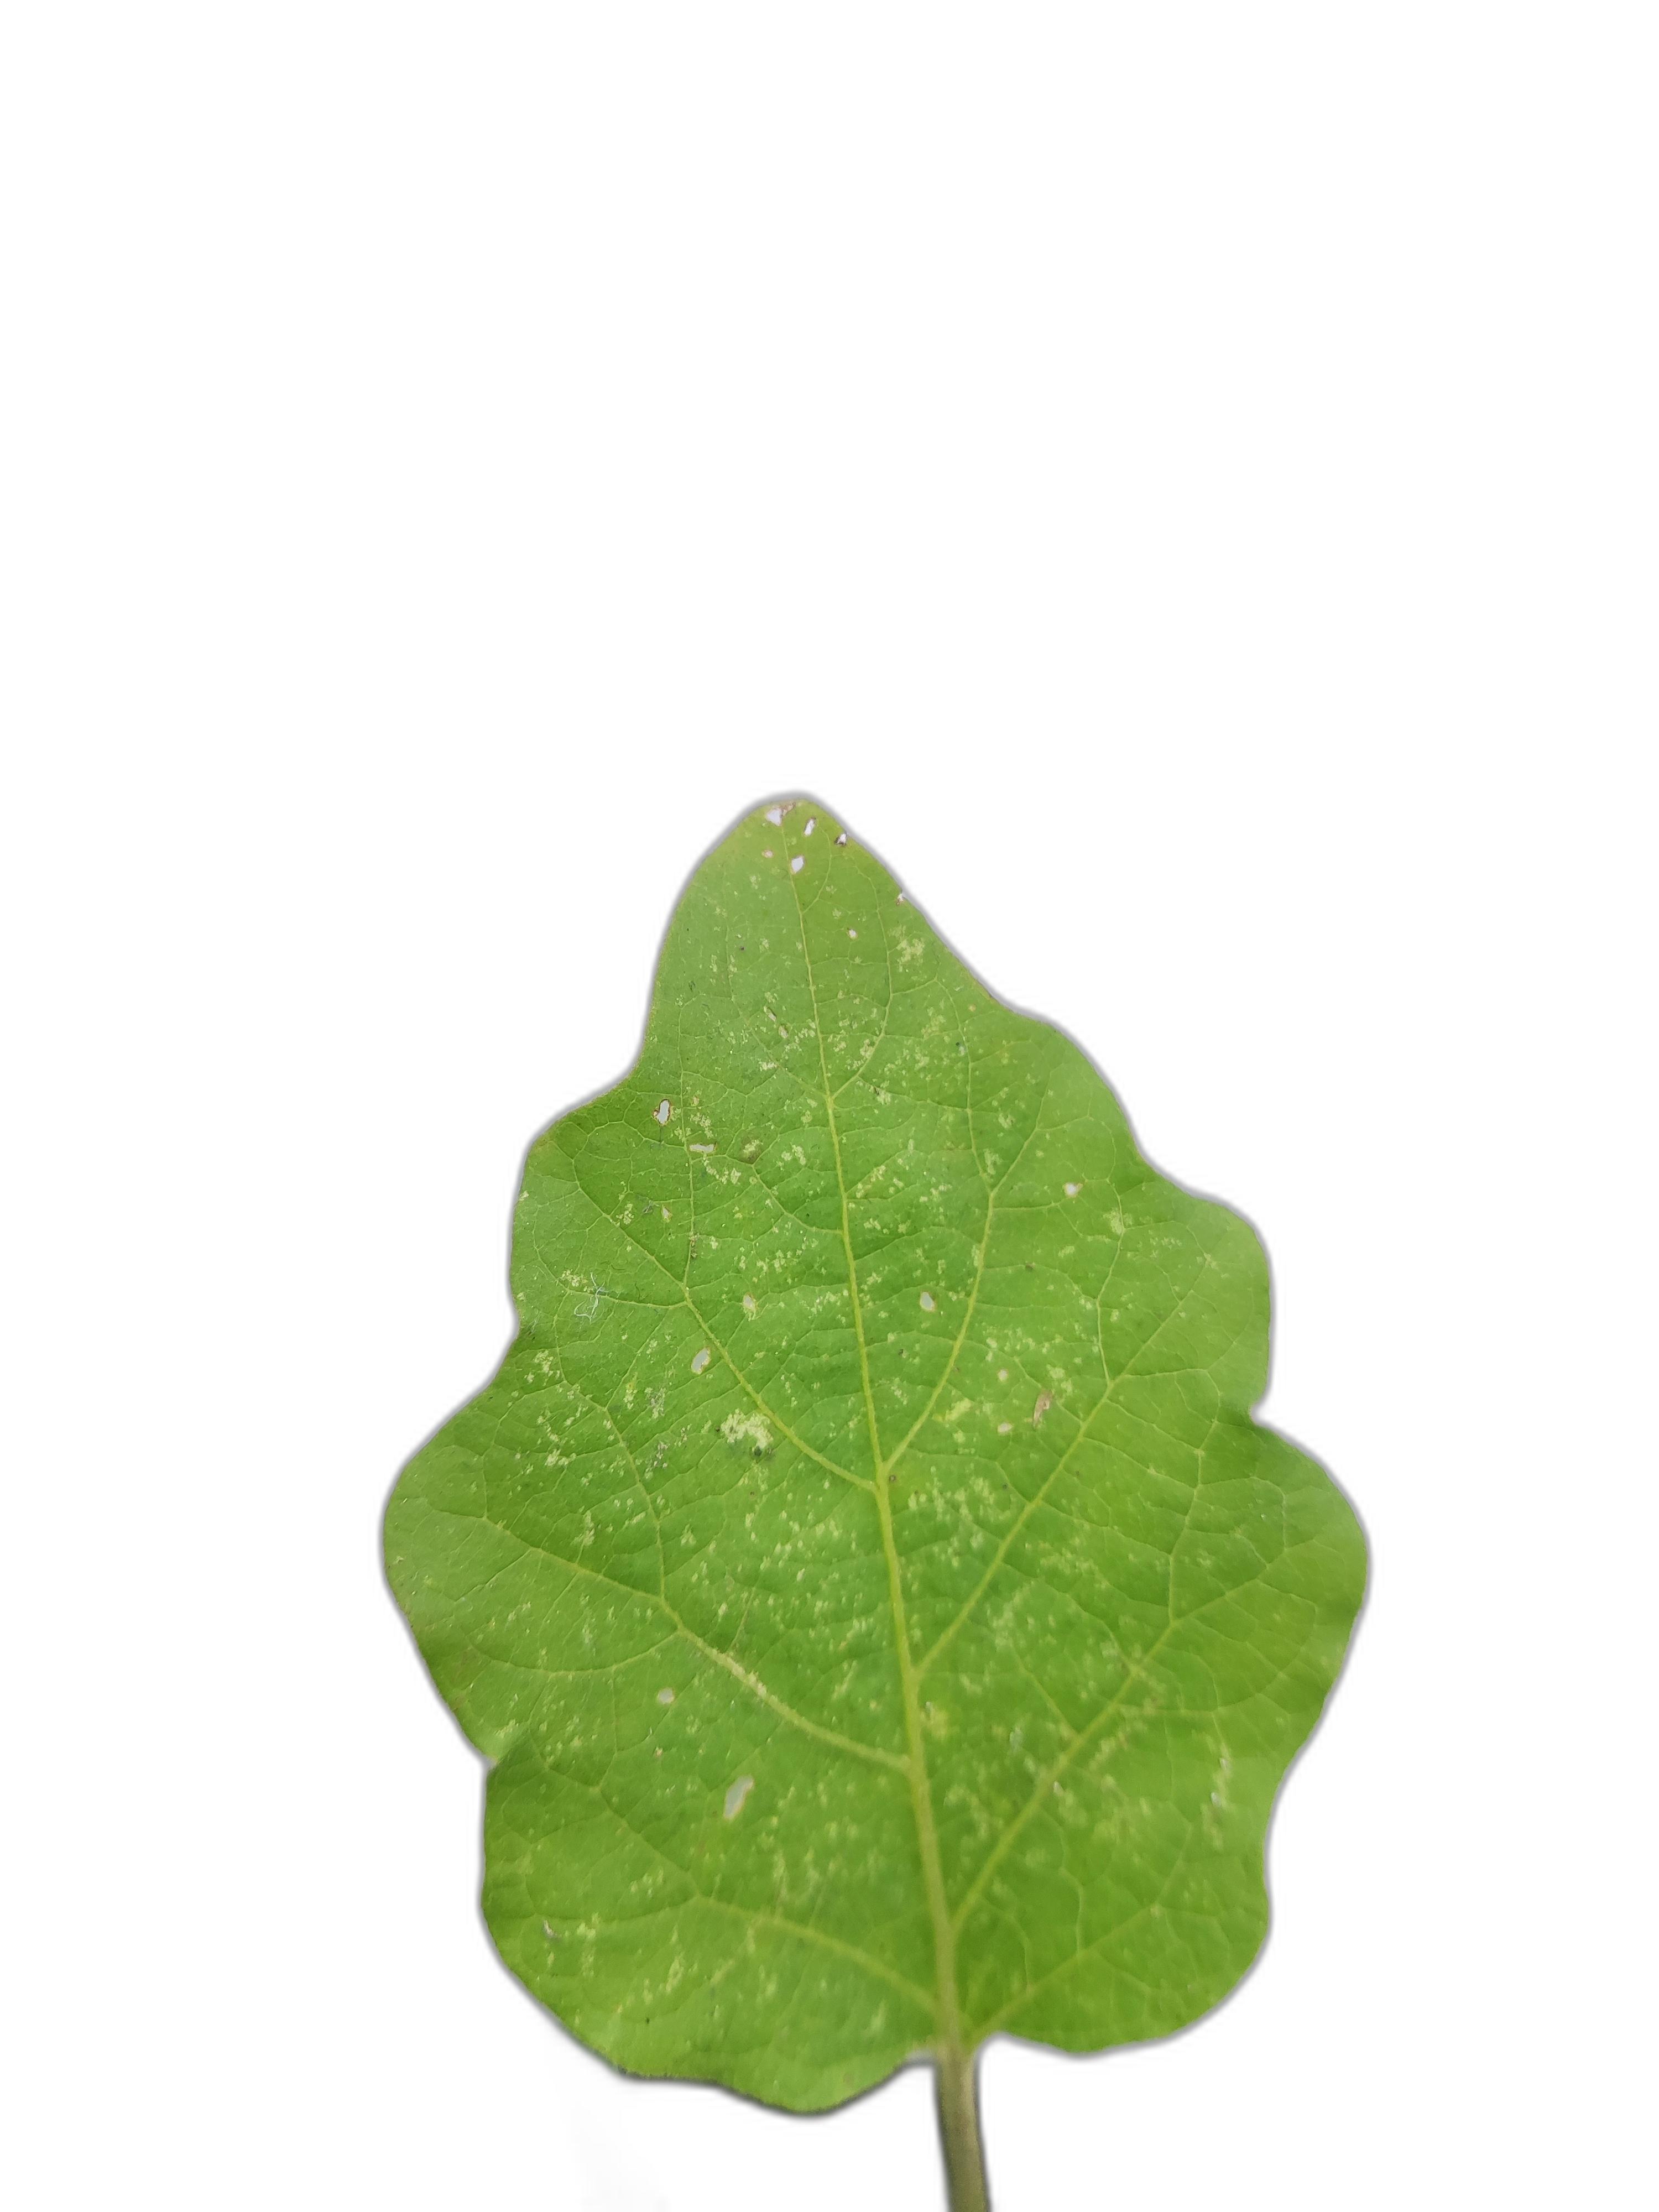
Label: Insect Pest Disease